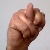
The image shows a hand gesture representing the letter 'N' in Indian Sign Language.